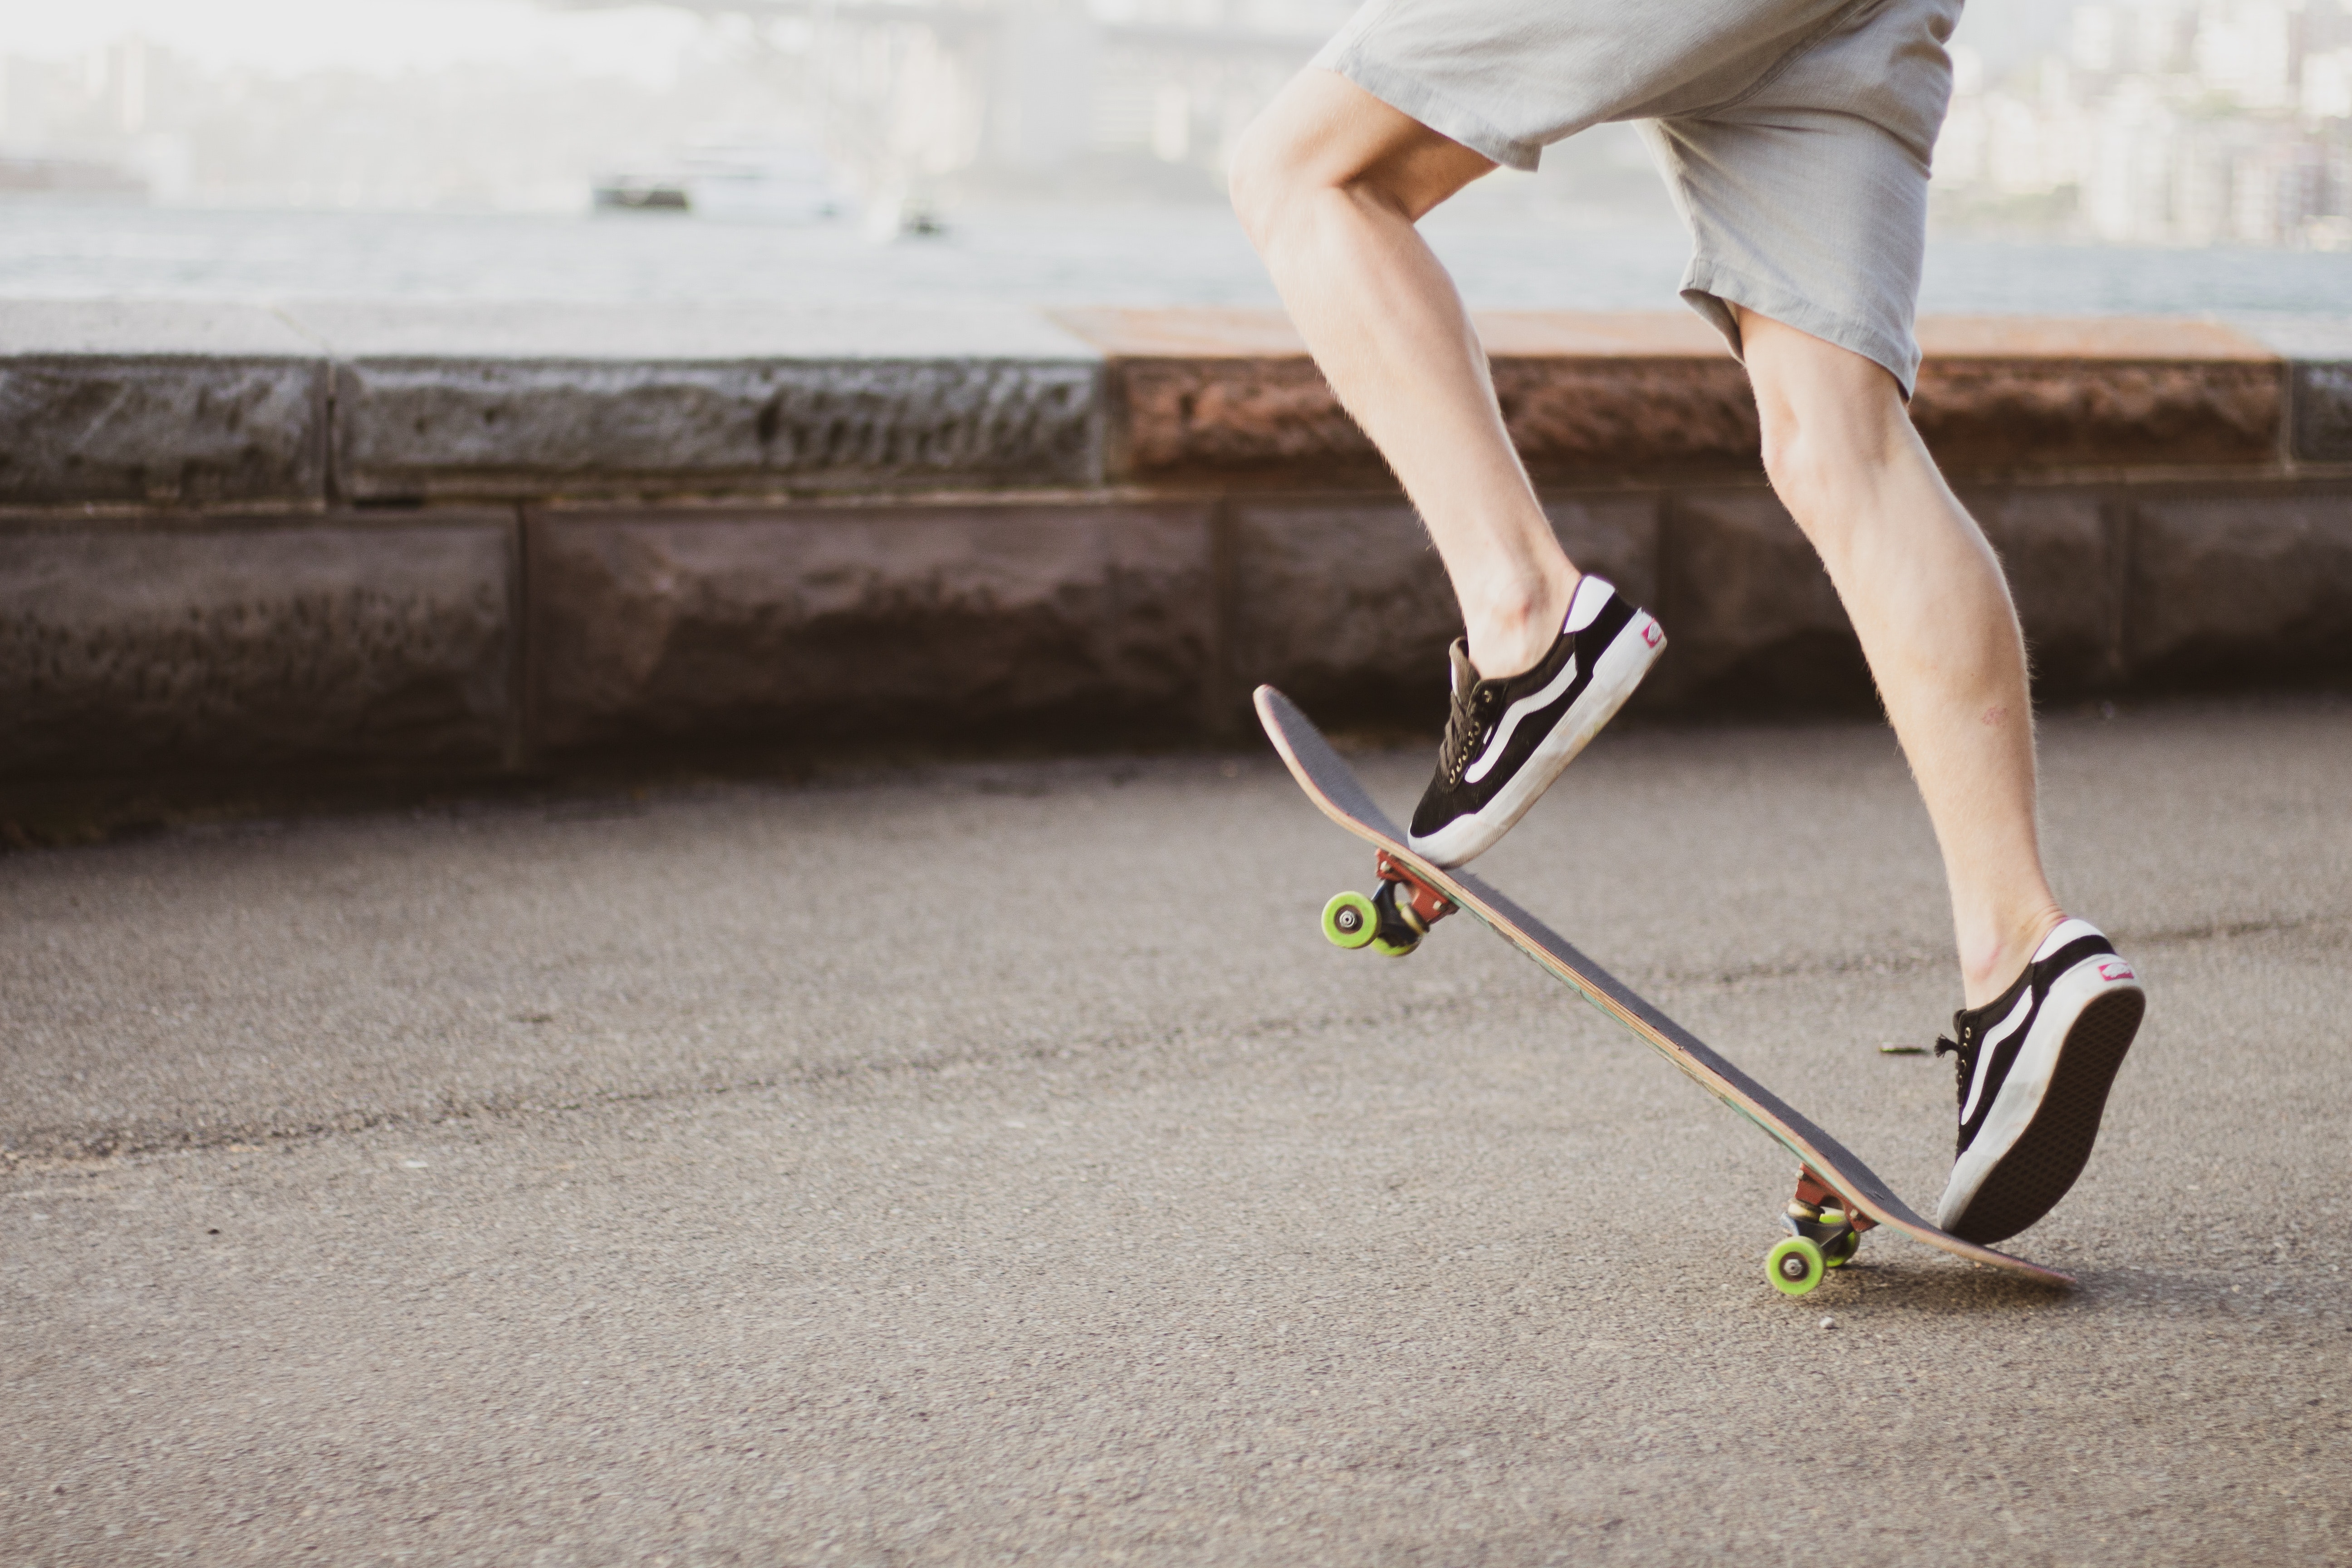
skateboard, longboard, skateboarding, Skateboarding Equipment, longboarding, recreation, sports equipment, skateboarder, boardsport, human leg, leg, footwear, kickflip, individual sports, shoe, sports, wheel, asphalt